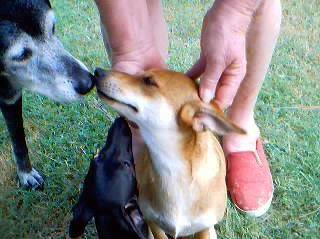
Label: dog